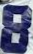
Number: 8